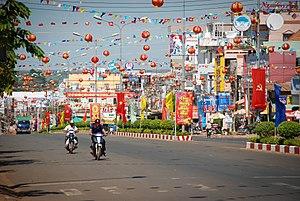
Bình Long est une ville de la province de Binh Phuoc dans la région sud-est du Vietnam. En 2003, le district avait une population de 25 110 habitants. Le district couvre une superficie de 756 km². La capitale du district est An Loc.